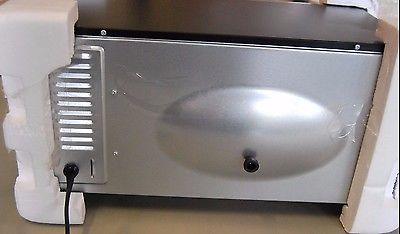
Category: toaster